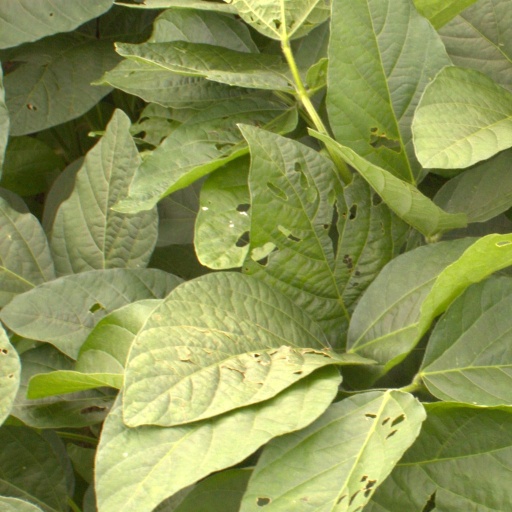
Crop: soybean